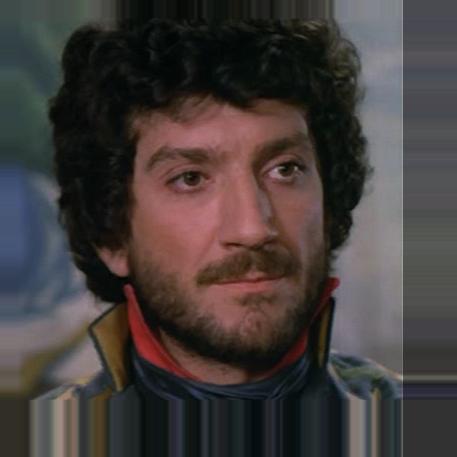
Age: 31